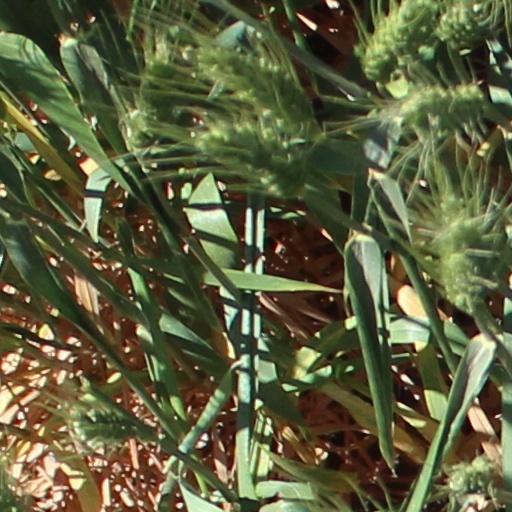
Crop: wheat